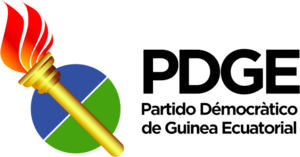
Le Parti démocratique de Guinée équatoriale est un parti politique équatoguinéen.